Star of Arossim

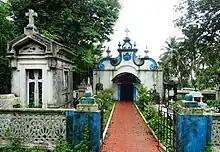
St. Stephen's Church cemetery, where Antao was laid to rest.

On 20 July 2016, Antao died at his residence in St Estevam, Goa, aged 83. Hilary Braganza, who hails from Arossim, has been continuing his uncle's legacy. The Tiatr Academy of Goa expressed deep sadness and offered sincere condolences to the grieving family upon hearing of his passing.